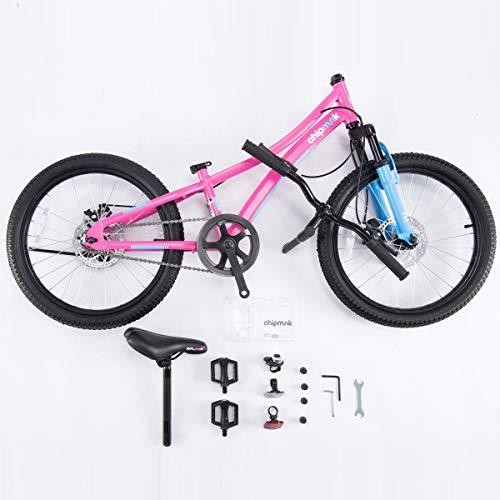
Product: Royalbaby Boys Girls Kids Bike Explorer 20 Inch Bicycle for 7-12 Years Old Front Suspension Aluminum Child's Cycle with Disc Brakes Blue Pink
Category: Sports & Outdoors | Outdoor Recreation | Cycling | Kids' Bikes & Accessories | Kids' Bikes
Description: CHILDREN BICYCLE ACCESSORIES: This sporty bike for boys and girls comes with a bell, cute Royal Baby decal, children will love it very much.
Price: $129.99
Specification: Product Dimensions:         57.7 x 7.7 x 29.9 inches ; 26 pounds    |Shipping Weight: 33.4 pounds (View shipping rates and policies)|ASIN: B07Z9715V2|Item model number: ROYALBABY|    #316    in Kids' Bicycles